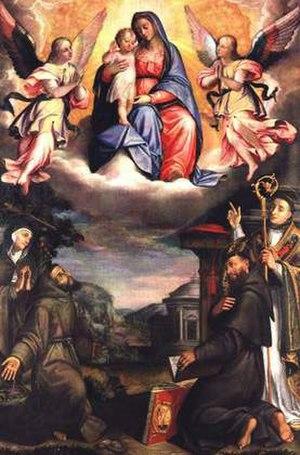
Durante Alberti né en est un peintre italien de la fin du XVIᵉ et du début du XVIIᵉ siècle.